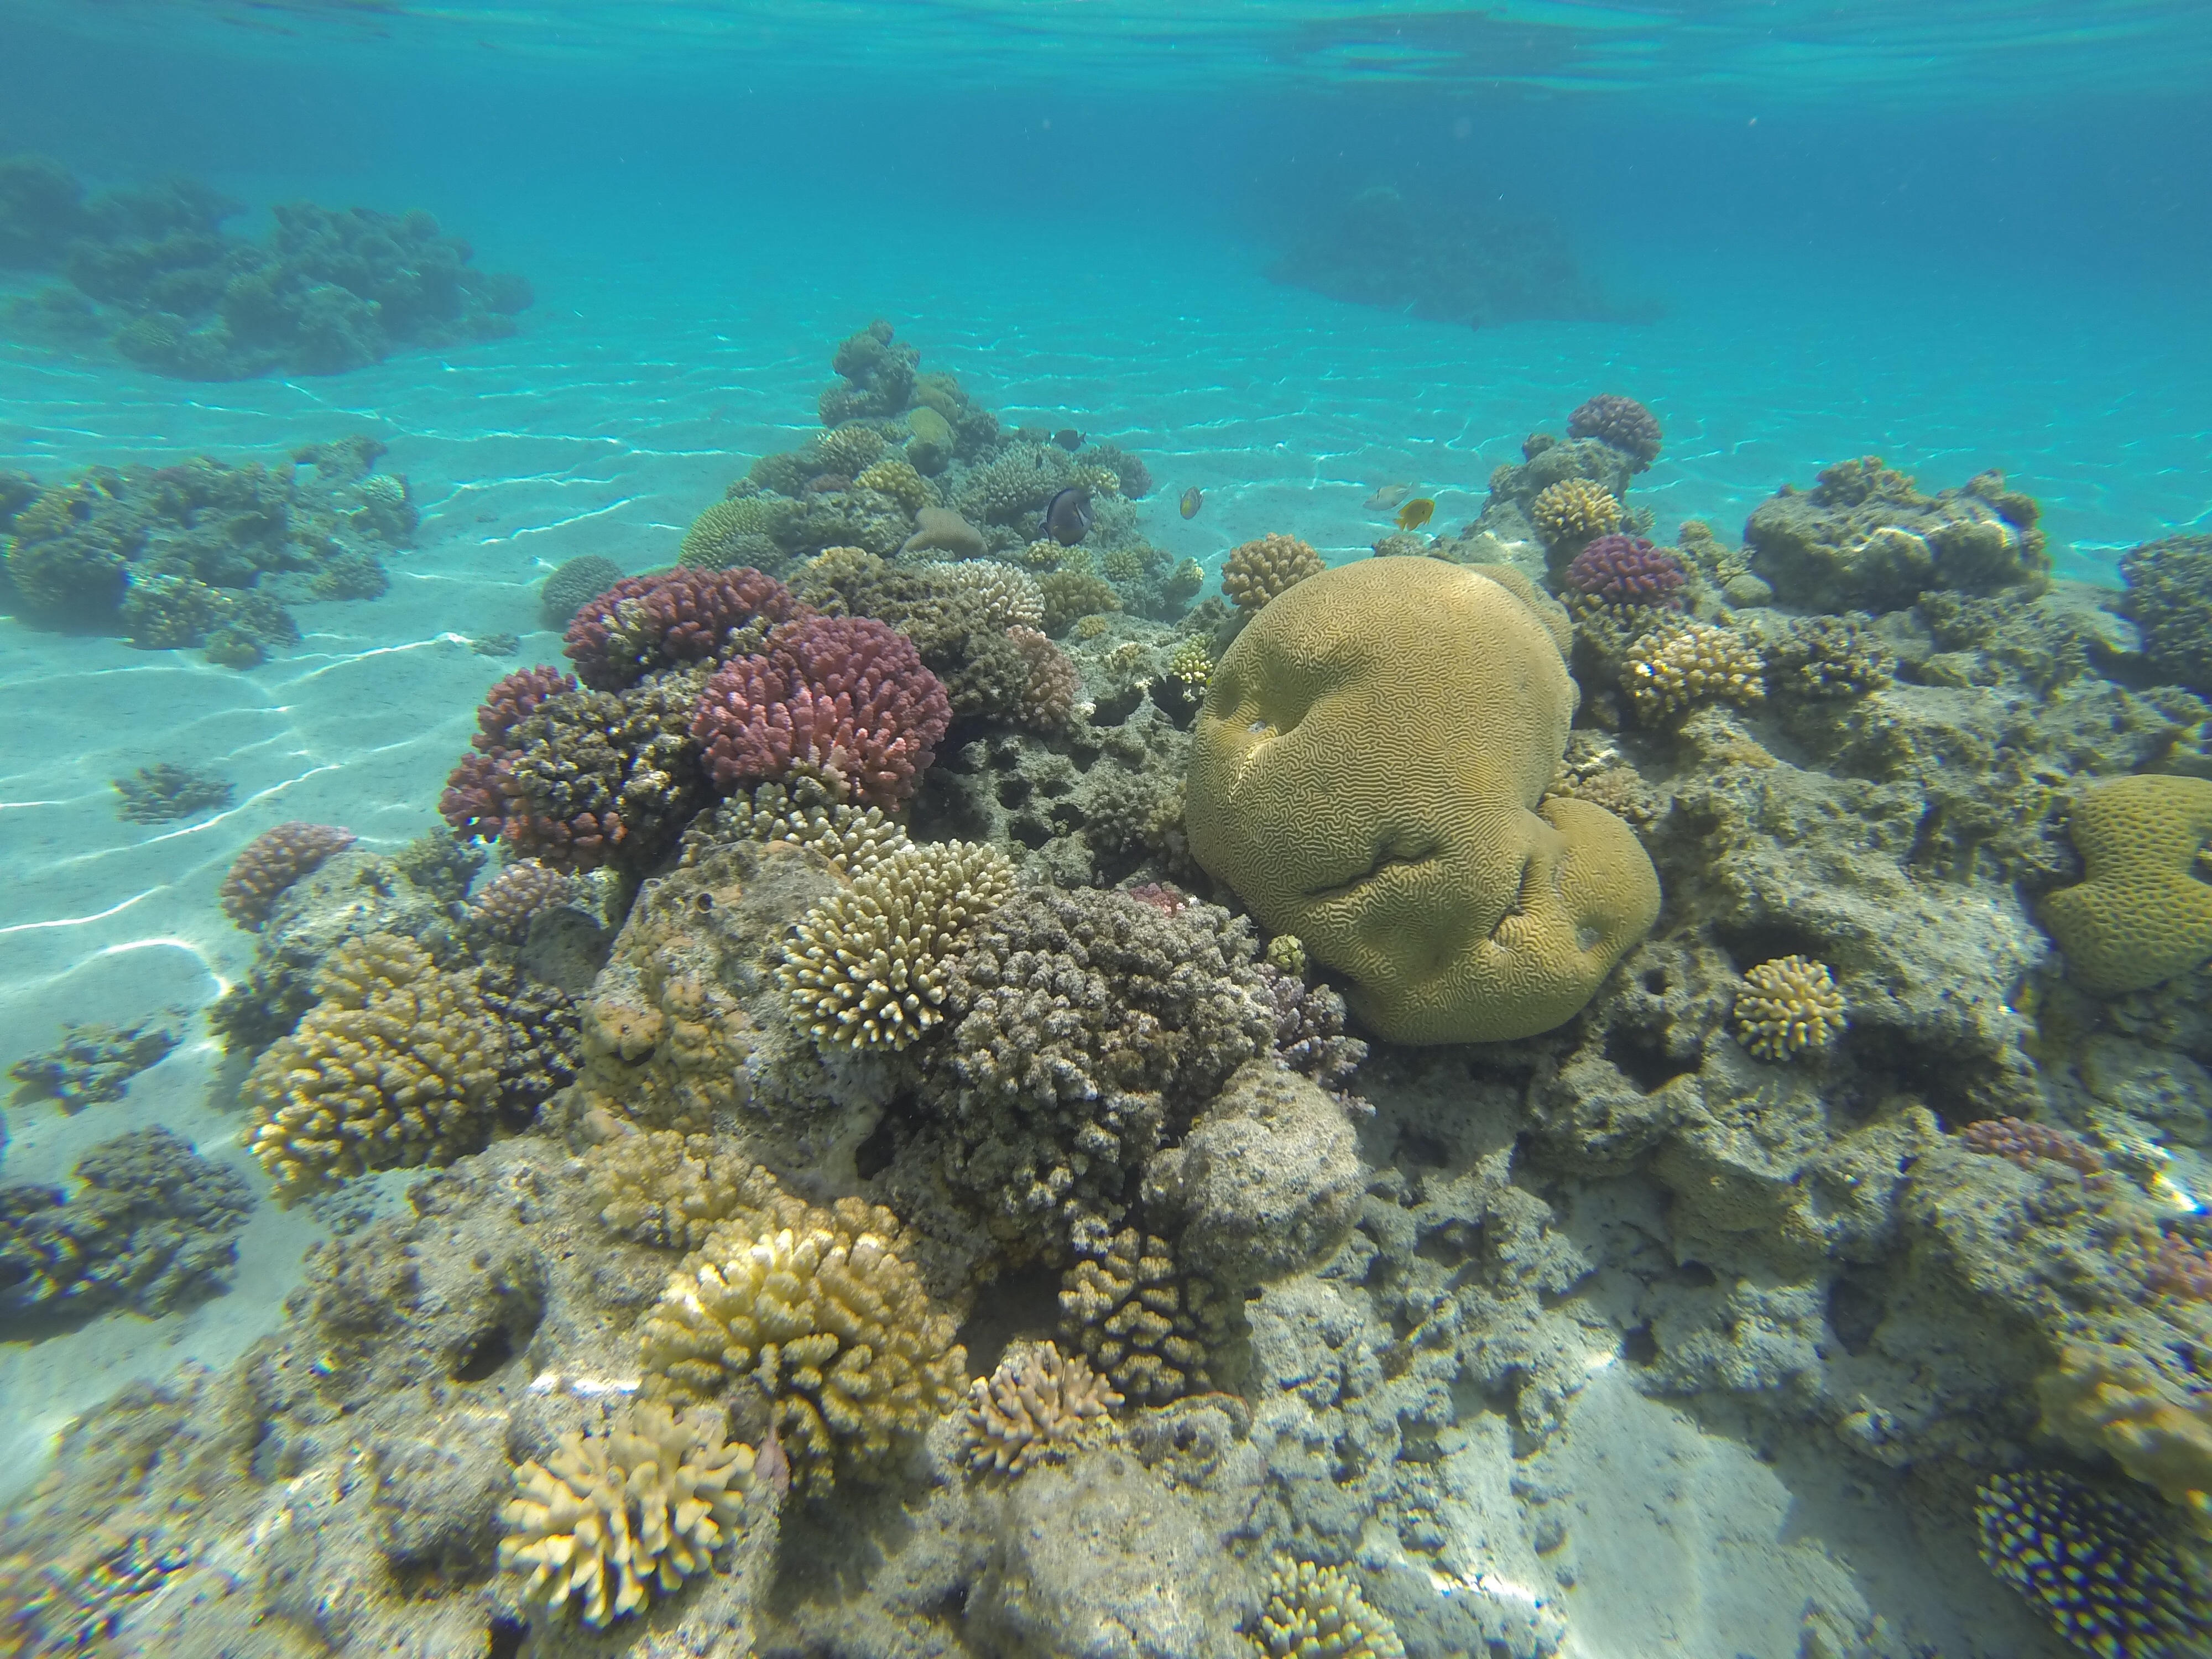
sea, ocean, underwater, biology, coral, coral reef, invertebrate, reef, habitat, landform, tropical fish, underwater wildlife, fire coral, natural environment, marine biology, coral reef fish, marine invertebrates, stony coral